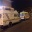
Label: ambulance